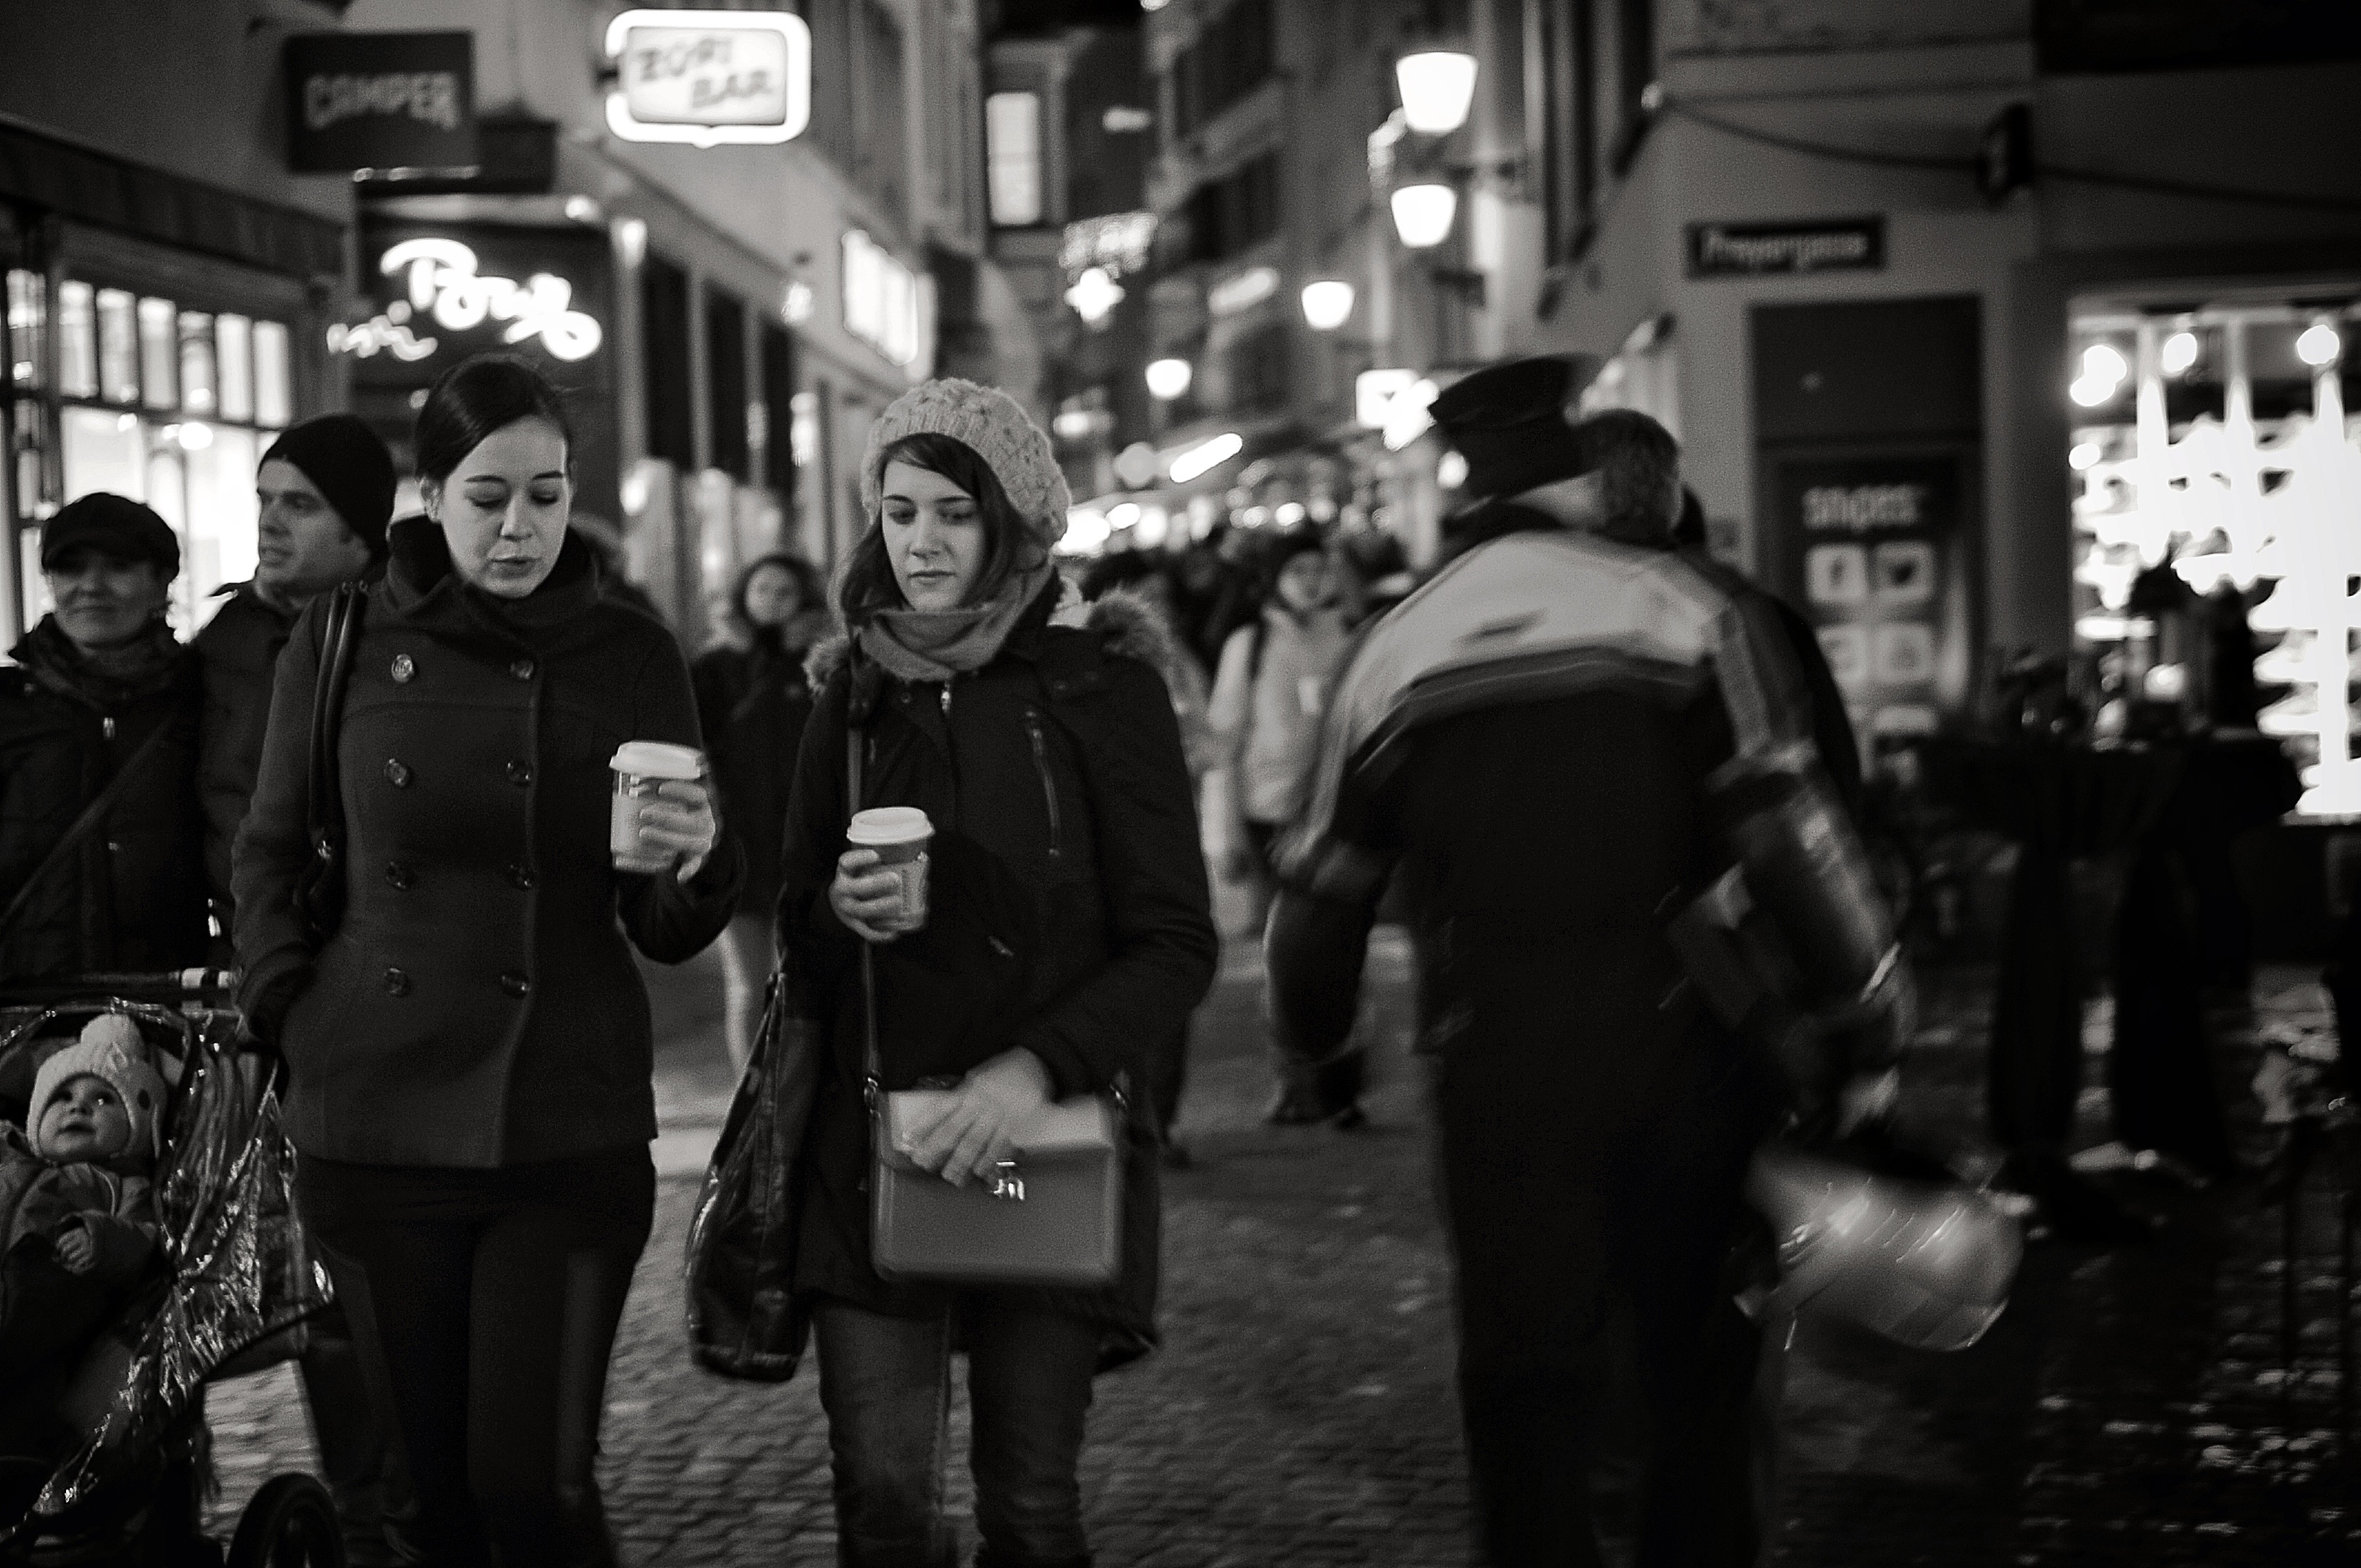
person, winter, coffee, black and white, people, road, street, night, city, urban, crowd, nikon, black, monochrome, streetphotography, bw, candid, girls, women, swiss, stadt, streetart, schweiz, switzerland, strasse, zri, zurich, streetphoto, snapseed, faces, schwarzundweiss, stphotographia, streetscene, strassenszene, strassenfotografie, strasenfotografie, streetlife, streetportrait, streetpix, thomas8047, onthestreets, streetphotographer, 175528, streetfashion, niederdorf, streetfotografie, zurichstreet, fascinationstreet, streetphotographie, zrichzurich, nikond300s, winterzrich, streetartzri, zrichstreetphotography, portraiture, nightfoto, niederdrfli, coffeewithbrandy, monochrome photography